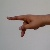
The image shows a hand gesture representing the letter 'P' in Indian Sign Language.